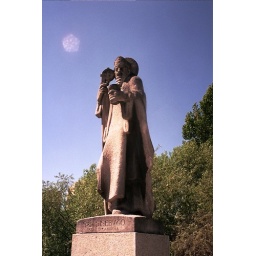
A statue on the bridge over the river at Burgos portraying one of the heroes of the Reconquista